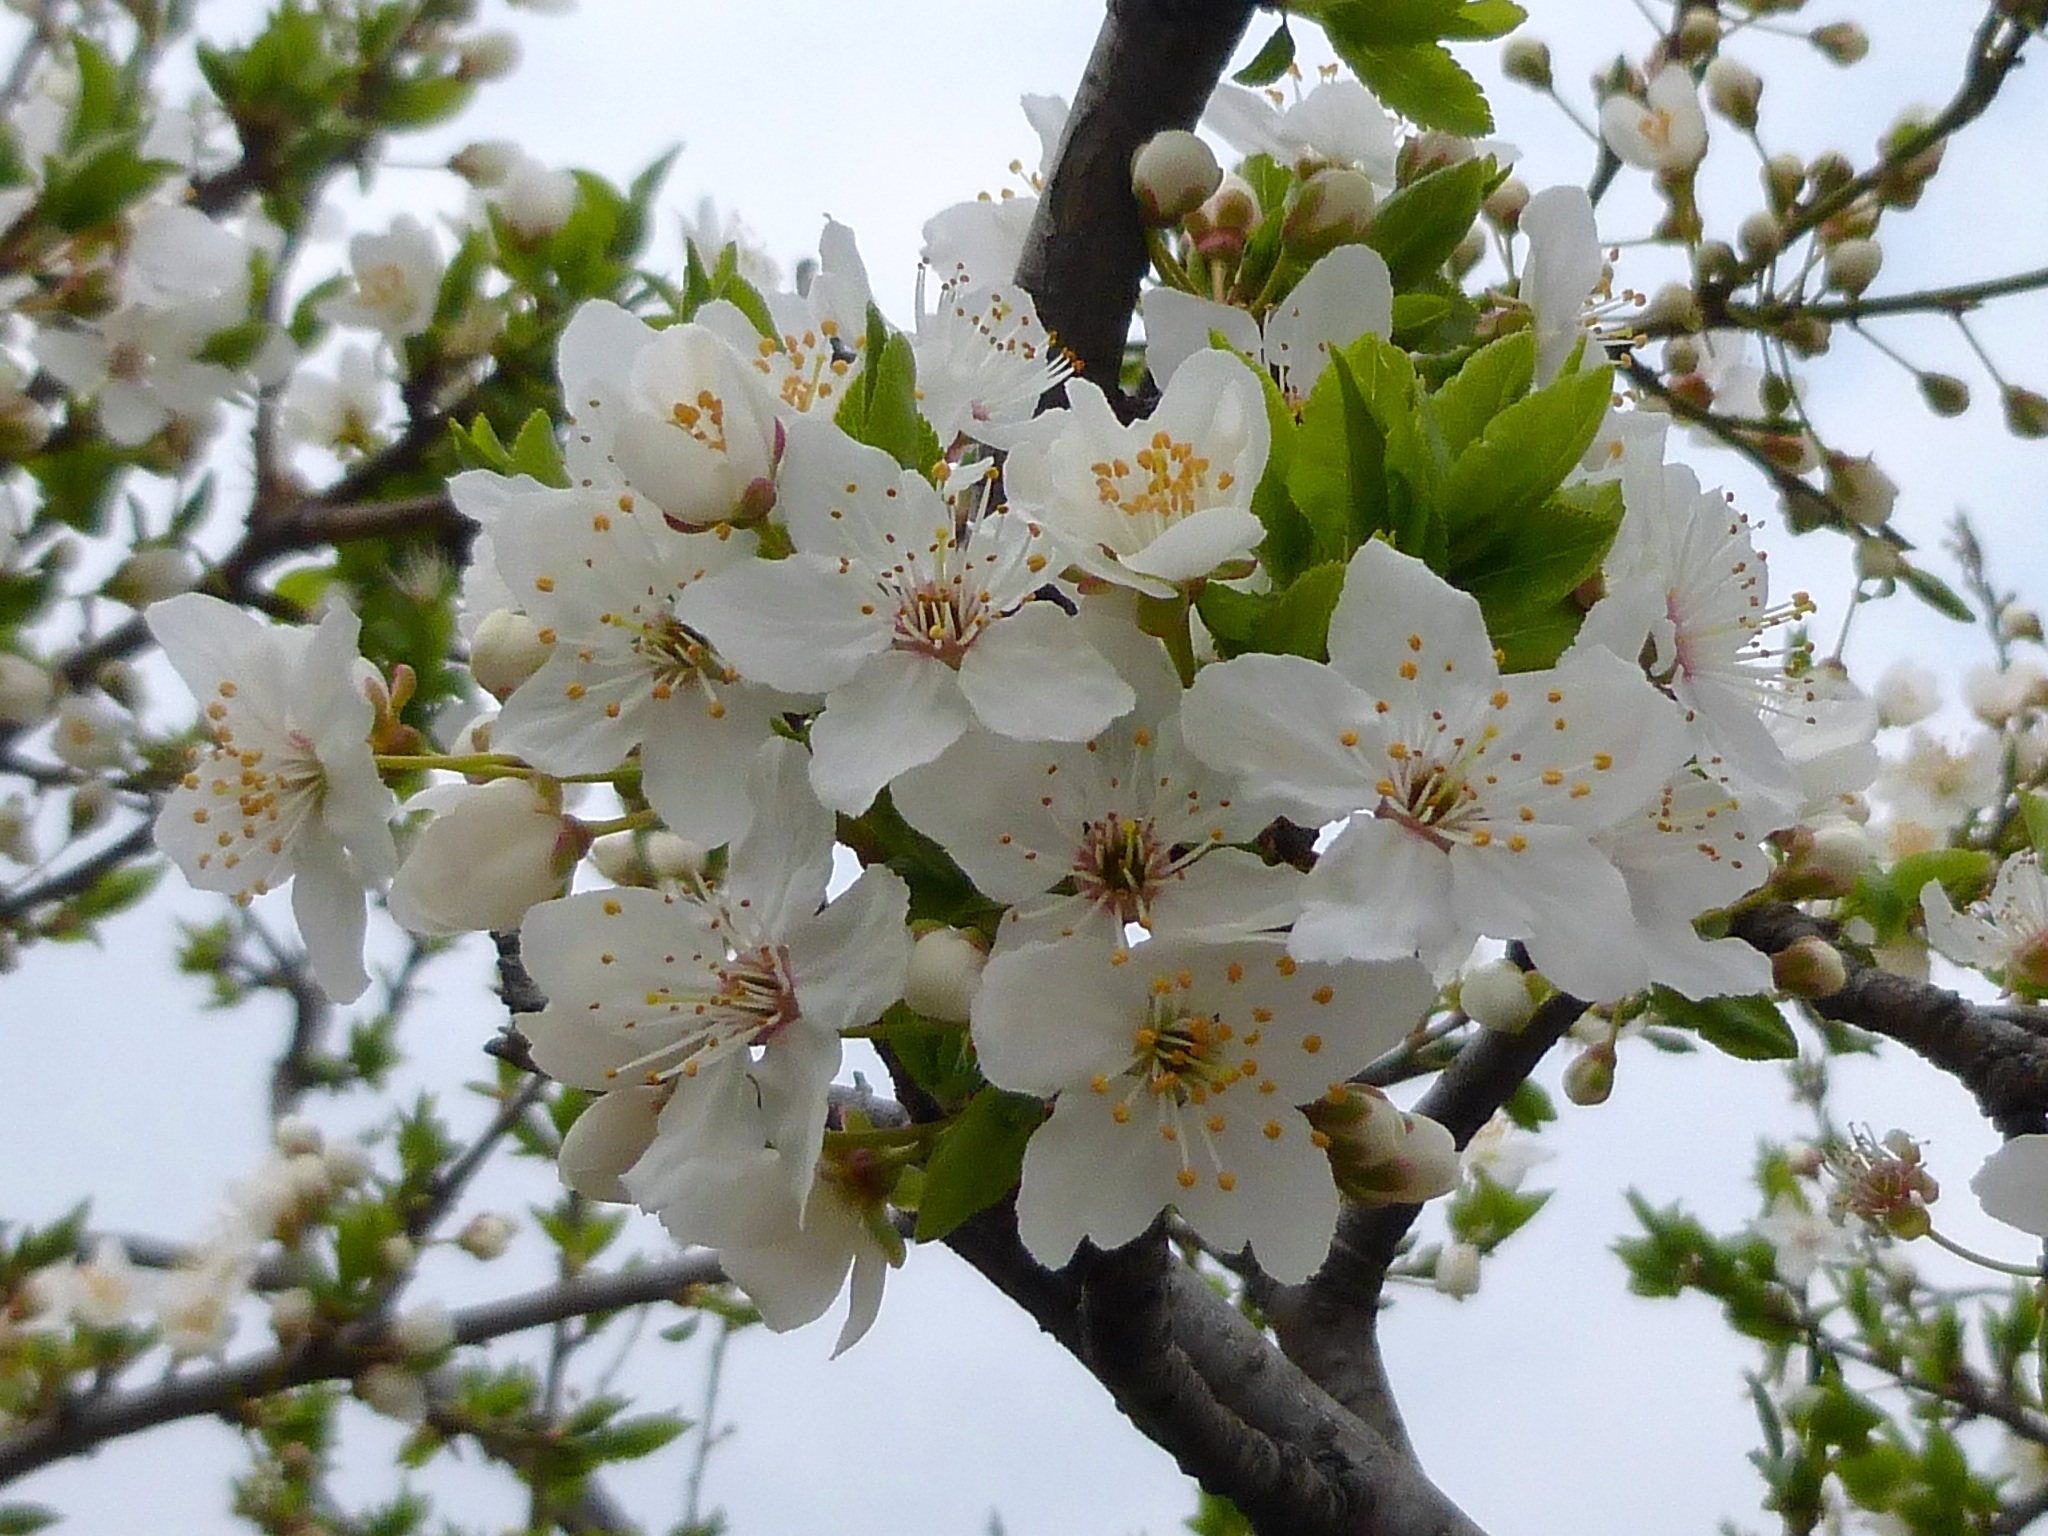
tree, nature, branch, blossom, plant, white, fruit, flower, petal, food, spring, produce, cherry blossom, shrub, cherry, flowering plant, rose family, woody plant, land plant